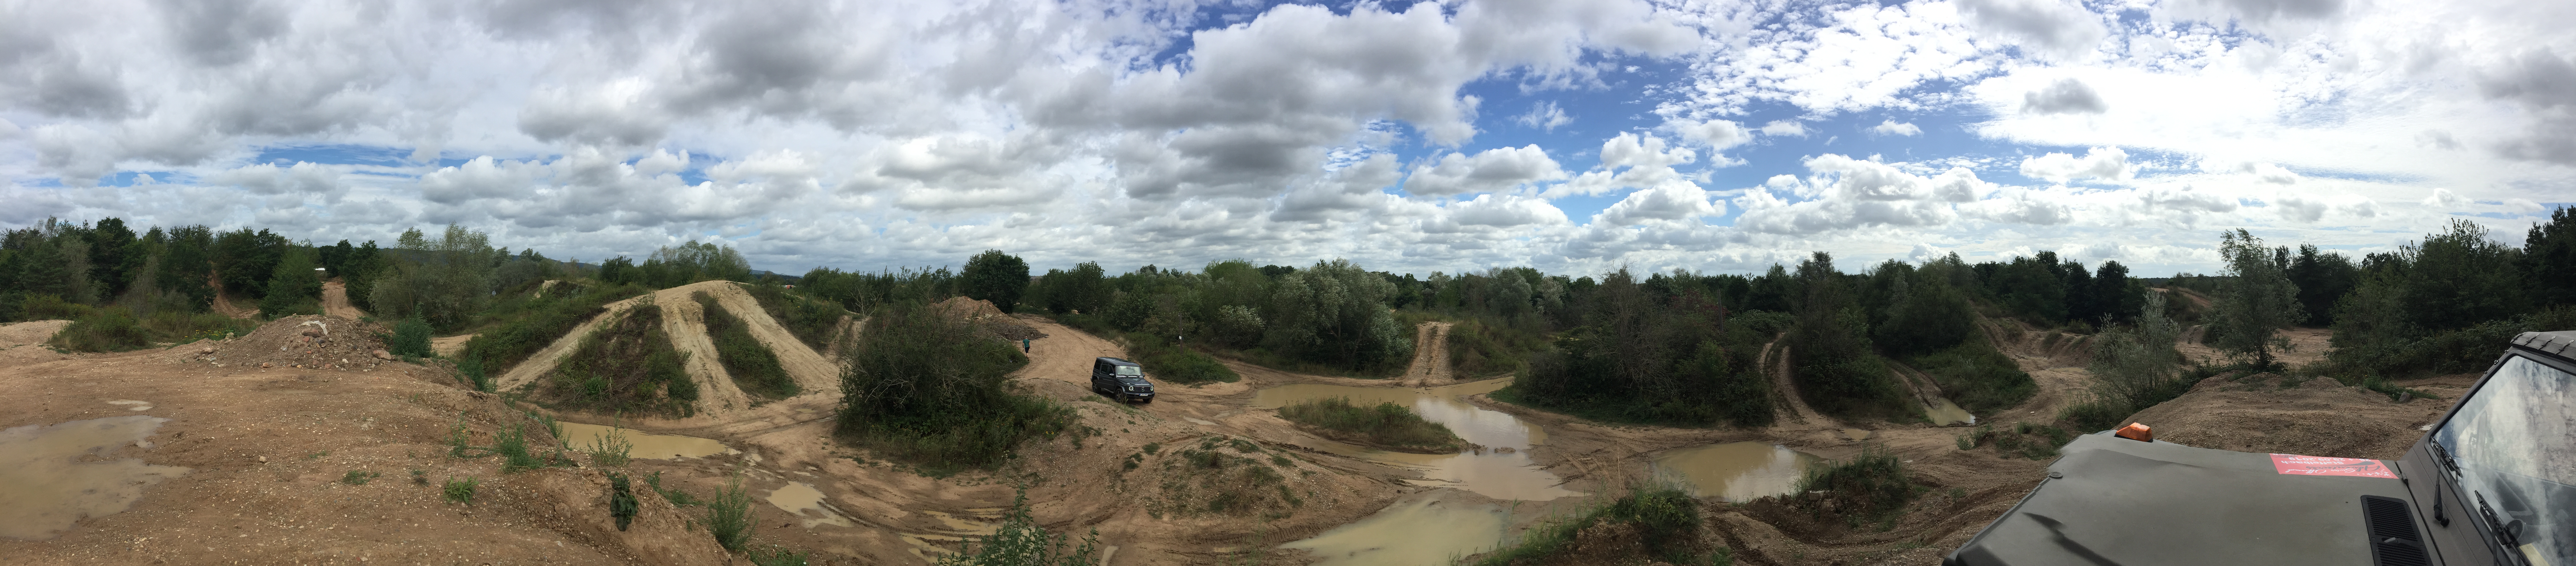
natural, dirt road, soil, natural landscape, natural environment, wilderness, sky, road, bicycle motocross, off roading, land lot, trail, rural area, landscape, photography, off road vehicle, motocross, vehicle, hill, plain, cloud, panorama, screenshot, sand